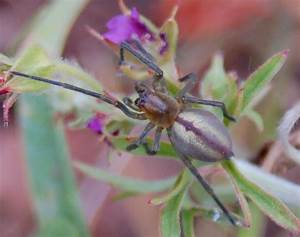
Label: spider